Adnexal mass

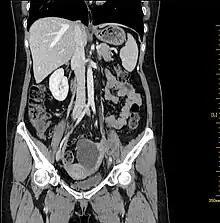
Abdominal CT shows a 7.1 × 4.3 × 5.4 cm septal cystic, solid mass was detected on the left adnexal, and the solid components were enhanced.

An adnexal mass is a lump in the tissue of the adnexa of the uterus (structures which are closely related structurally and functionally to the uterus, such as the ovaries, fallopian tubes, or any of the surrounding connective tissue). Adnexal masses can be benign (noncancerous) or malignant (cancerous), and they can be categorized as simple or complex.